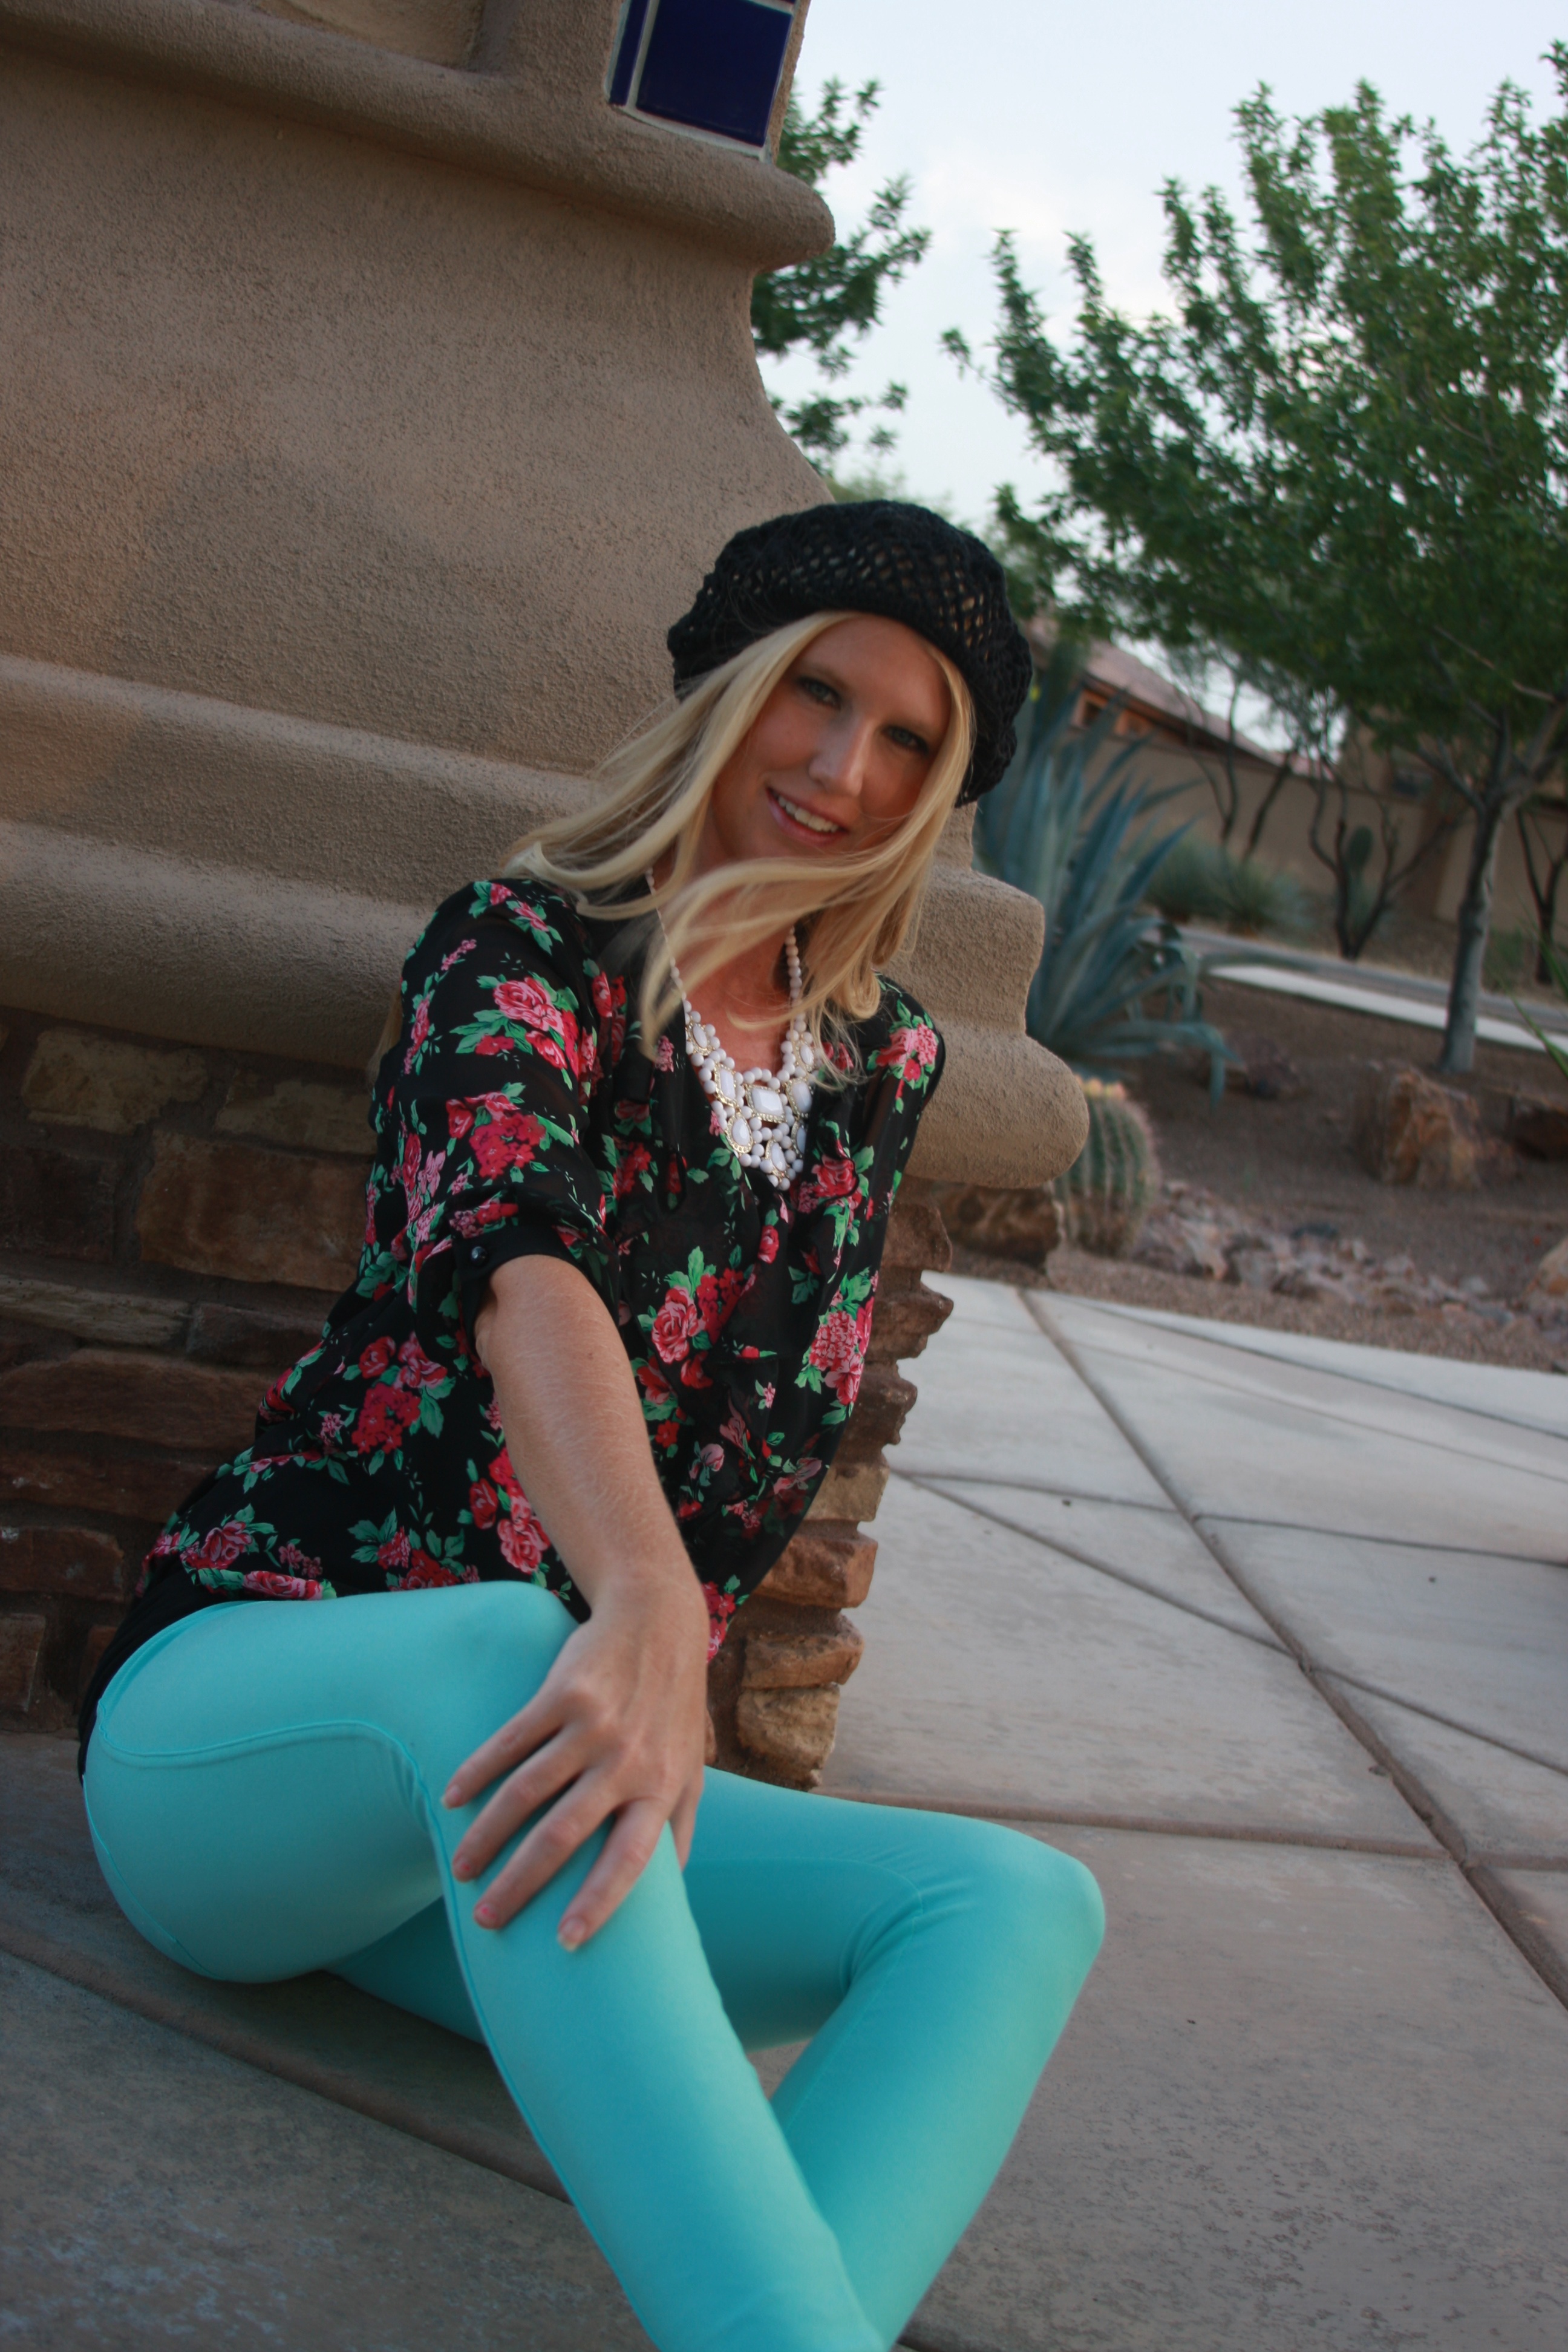
person, girl, woman, leg, model, spring, sitting, fashion, blue, clothing, lady, blonde, human body, dress, beauty, tights, photo shoot, human positions